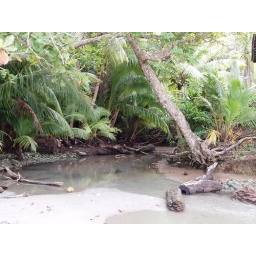
river where dog was eaten by crocodile